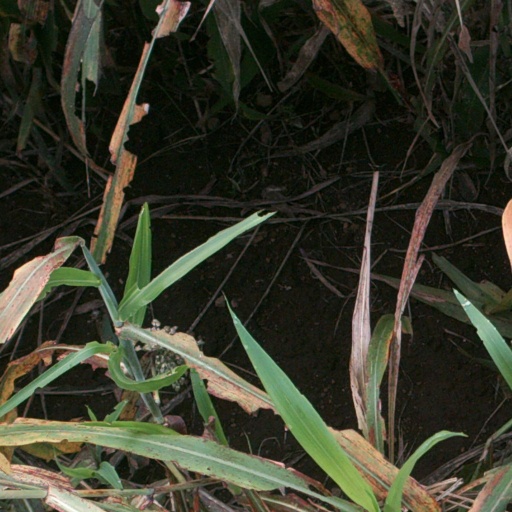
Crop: sorghum